Roger Alden

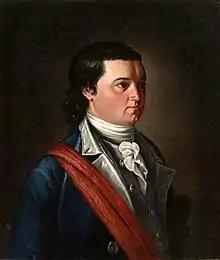
Portrait of Roger Alden

Roger Alden (February 11, 1754 – November 5, 1836) graduated from Yale in 1773, and served in the American Revolutionary War as an aide to General Nathanael Greene. He served as a lieutenant in the Connecticut Line, and was promoted to captain of the Second Connecticut Regiment on September 1, 1779. He continued to serve in the army until February 10, 1781. Alden studied law in the office of William Samuel Johnson (1727-1819) and served as deputy secretary to the Continental Congress from 1785 until 1789, when he joined the State Department as chief clerk to the domestic department. He was the resident agent of the Holland Land Company in Meadville, Pennsylvania from 1795 to 1803 and as ordnance storekeeper at West Point from 1825 until his death.